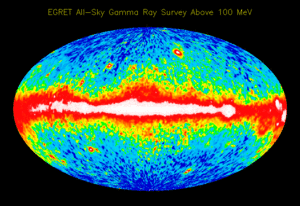
L'astronomie gamma est le domaine de l'observation astronomique centrée sur le spectre électromagnétique des rayons gamma. Ces derniers englobent les photons émis à des énergies supérieures à 511 keV, et constituent la plus grande forme d'énergie lumineuse dont l'observation soit dans notre univers.